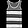
Label: T - shirt / top